New London, Virginia

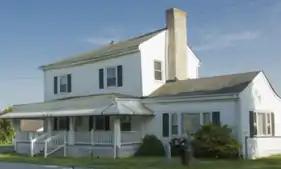
Front view of Mead's Tavern

It is possible that because of New London's central location in Bedford County it was a natural place for the county militia to drill and assemble for war. The county militia participated in several frontier conflicts including the French and Indian and Anglo-Cherokee wars. During the early French and Indian war, the Cherokees were allied with the British. That all changed when a series of misunderstandings and thefts led to a confrontation in 1758 between a Cherokee war party and colonists from Bedford County that left at least five Virginians and thirty Cherokees dead. This incident near New London exacerbated the already tense relationship between the British and the Cherokees and helped set in motion the events that led to the Anglo-Cherokee War.